A. Shelton Hooper

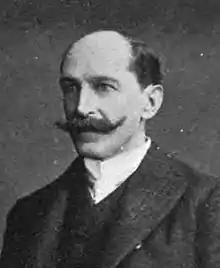
A. Shelton Hooper.

Augustus Shelton Hooper (September 1859 – 13 June 1936) was a Hong Kong English civil servant, architect, member of the Sanitary Board and Licensing Board, and secretary of the Hongkong Land Investment and Agency Co. Limited.